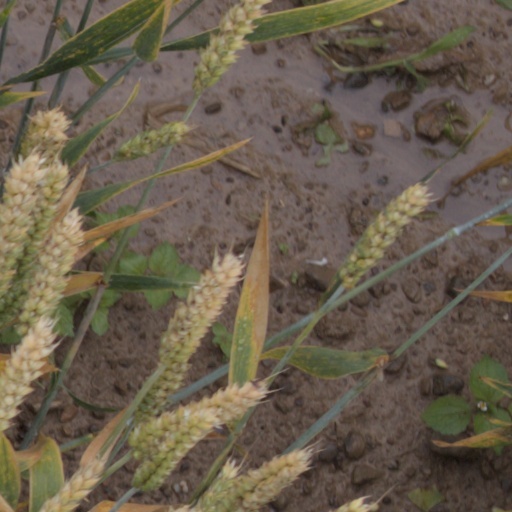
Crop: wheat